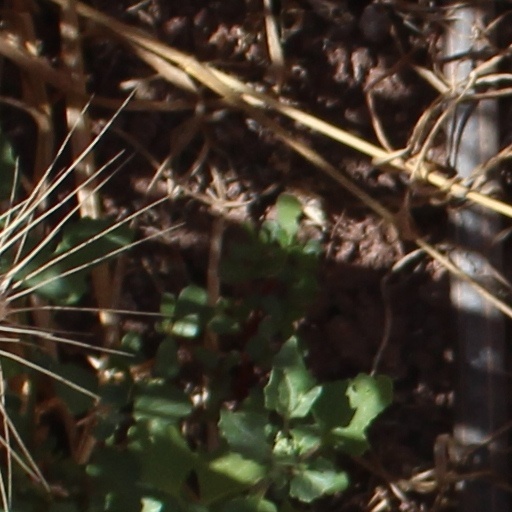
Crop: wheat